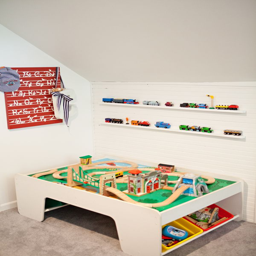
the home of person , as featured .